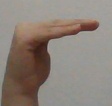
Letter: haa